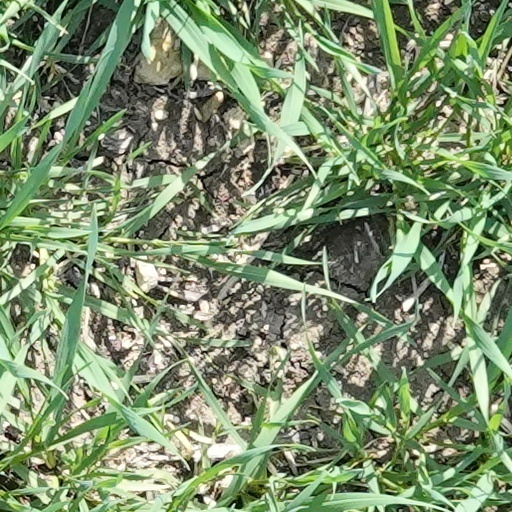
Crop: wheat